The Guardian (1713)

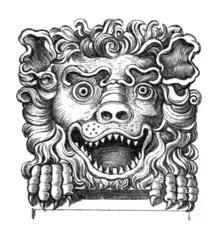
The lion's head letterbox at Button's Coffee House, used for submissions to "The Guardian"

Button's Coffee House in Russell Street, Covent Garden, acted as an ad hoc office for the newspaper. Contributors submitted written material in a marble lion's head letterbox, said to have been designed by the artist William Hogarth, for possible publication in "The Guardian".